Hurricane Frances tornado outbreak

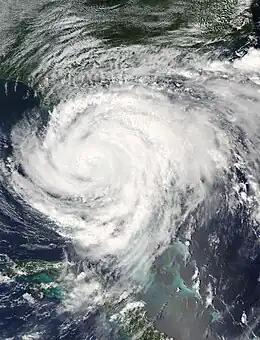
A weakening Hurricane Frances over the Florida Peninsula on September 5

The Hurricane Frances tornado outbreak was a widespread tornado outbreak associated with Hurricane Frances that came ashore on eastern Florida on September 4–5, 2004. Outer bands from the hurricane and its remnants, when it moved across the Appalachian Mountains, produced one of the largest tornado outbreaks ever spawned by a tropical cyclone in the United States in terms of number of tornadoes confirmed since records were kept in 1950. In addition, it was the largest tornado outbreak in South Carolina history, with nearly half of the tornadoes in that state.